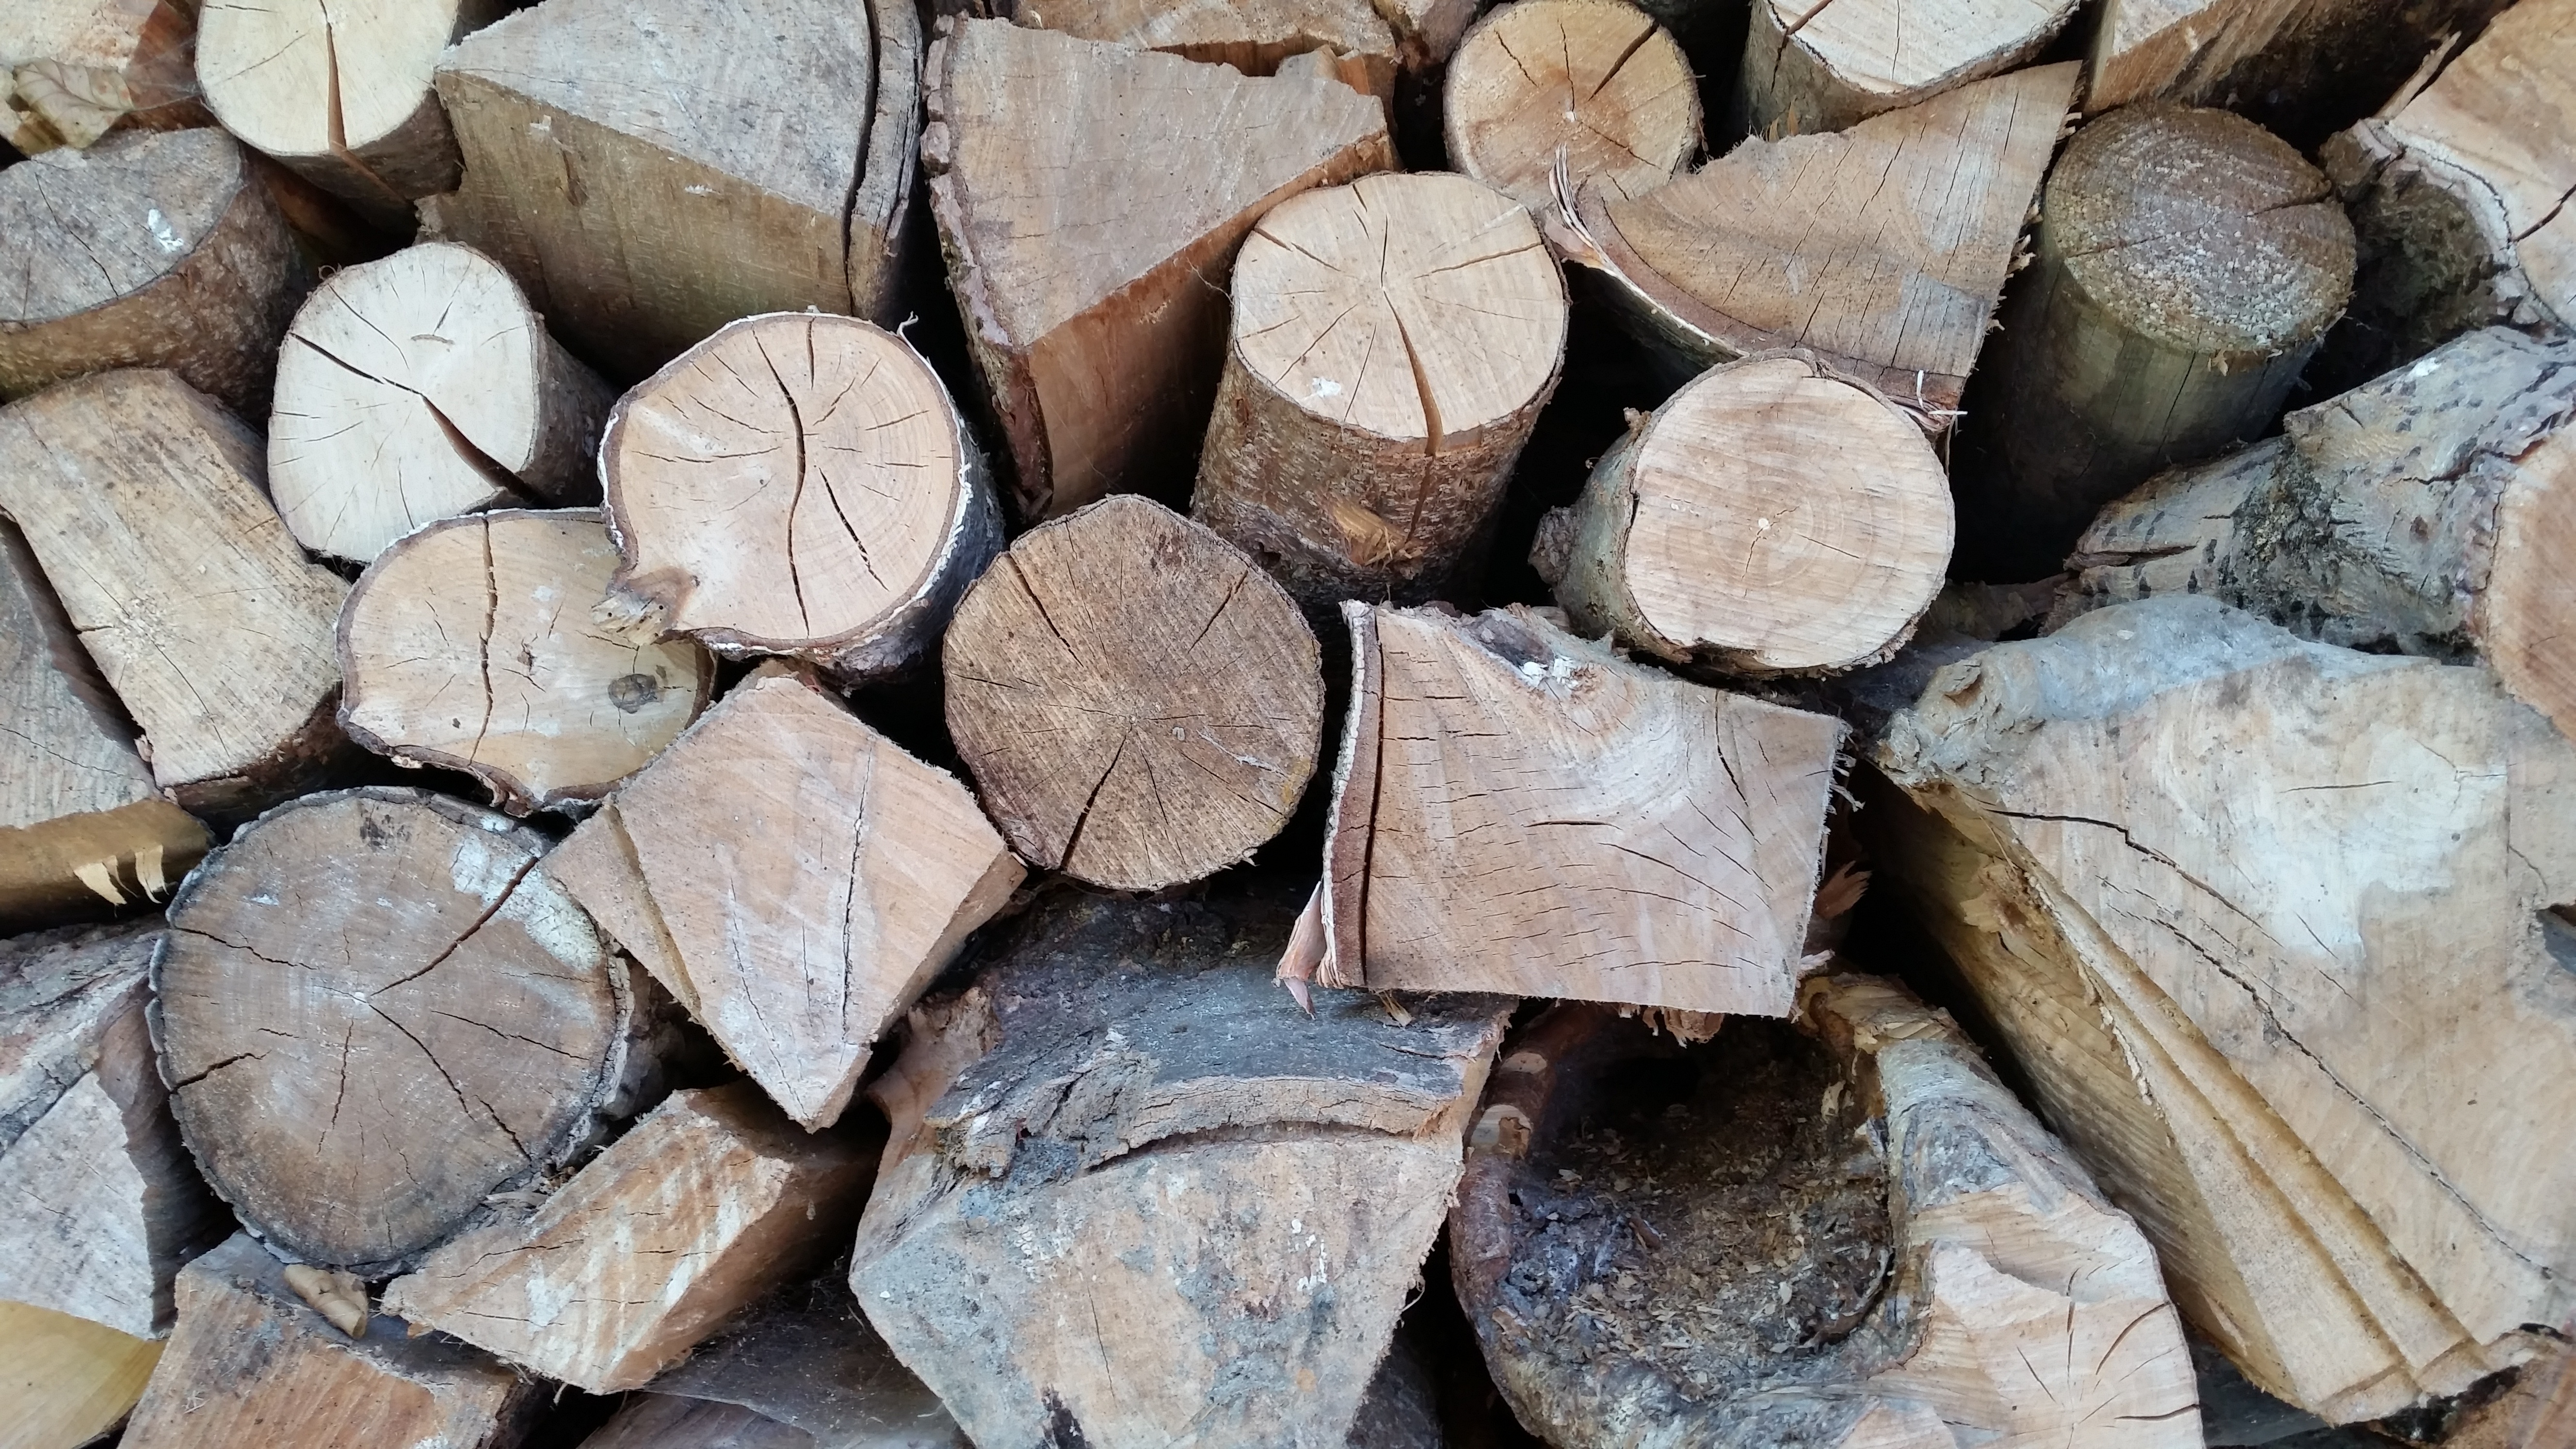
tree, rock, wood, trunk, brown, soil, fireplace, stone wall, firewood, stack, lumber, heat, material, storage, rubble, geology, beige, hack, combs thread cutting, stacked up, holzstapel, growing stock, wood for the fireplace, ancient history